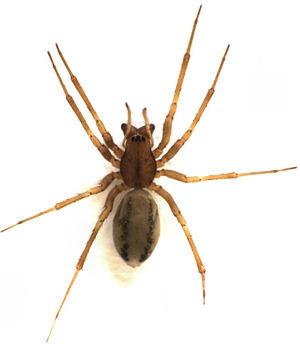
Parafroneta marrineri est une espèce d'araignées aranéomorphes de la famille des Linyphiidae.
Parafroneta est un genre d'araignées aranéomorphes de la famille des Linyphiidae.